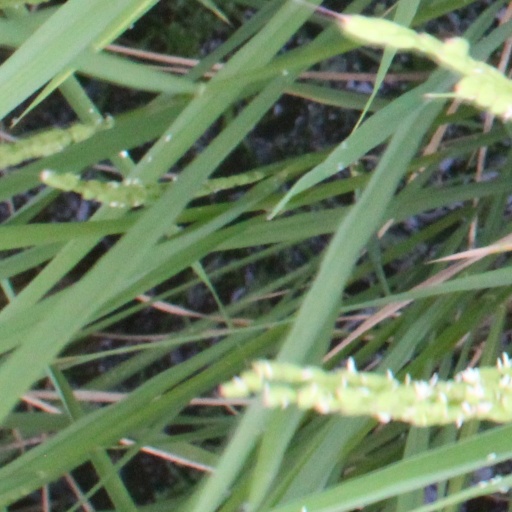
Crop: rice